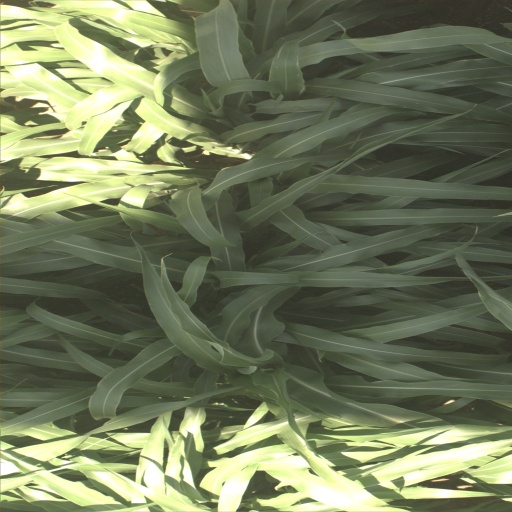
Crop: sorghum